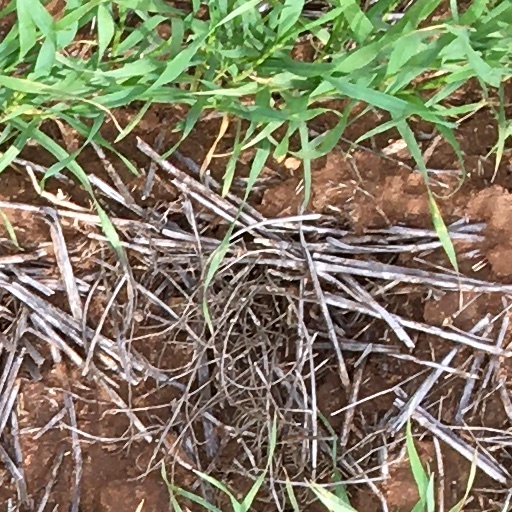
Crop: wheat